Hetephernebti

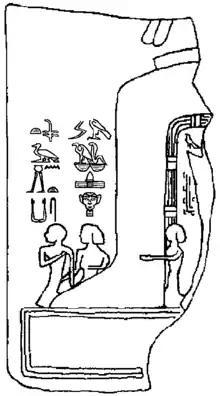
Hetephernebti (center) at the feet of her husband, Djoser, next to her daughter Inetkaes (left), and a third woman whose name is lost (right) on one of the boundary stele from Djoser's pyramid at Saqqara

Hetephernebti was a queen of the Third Dynasty of the Old Kingdom of ancient Egypt. She was the only known wife of Pharaoh Djoser.